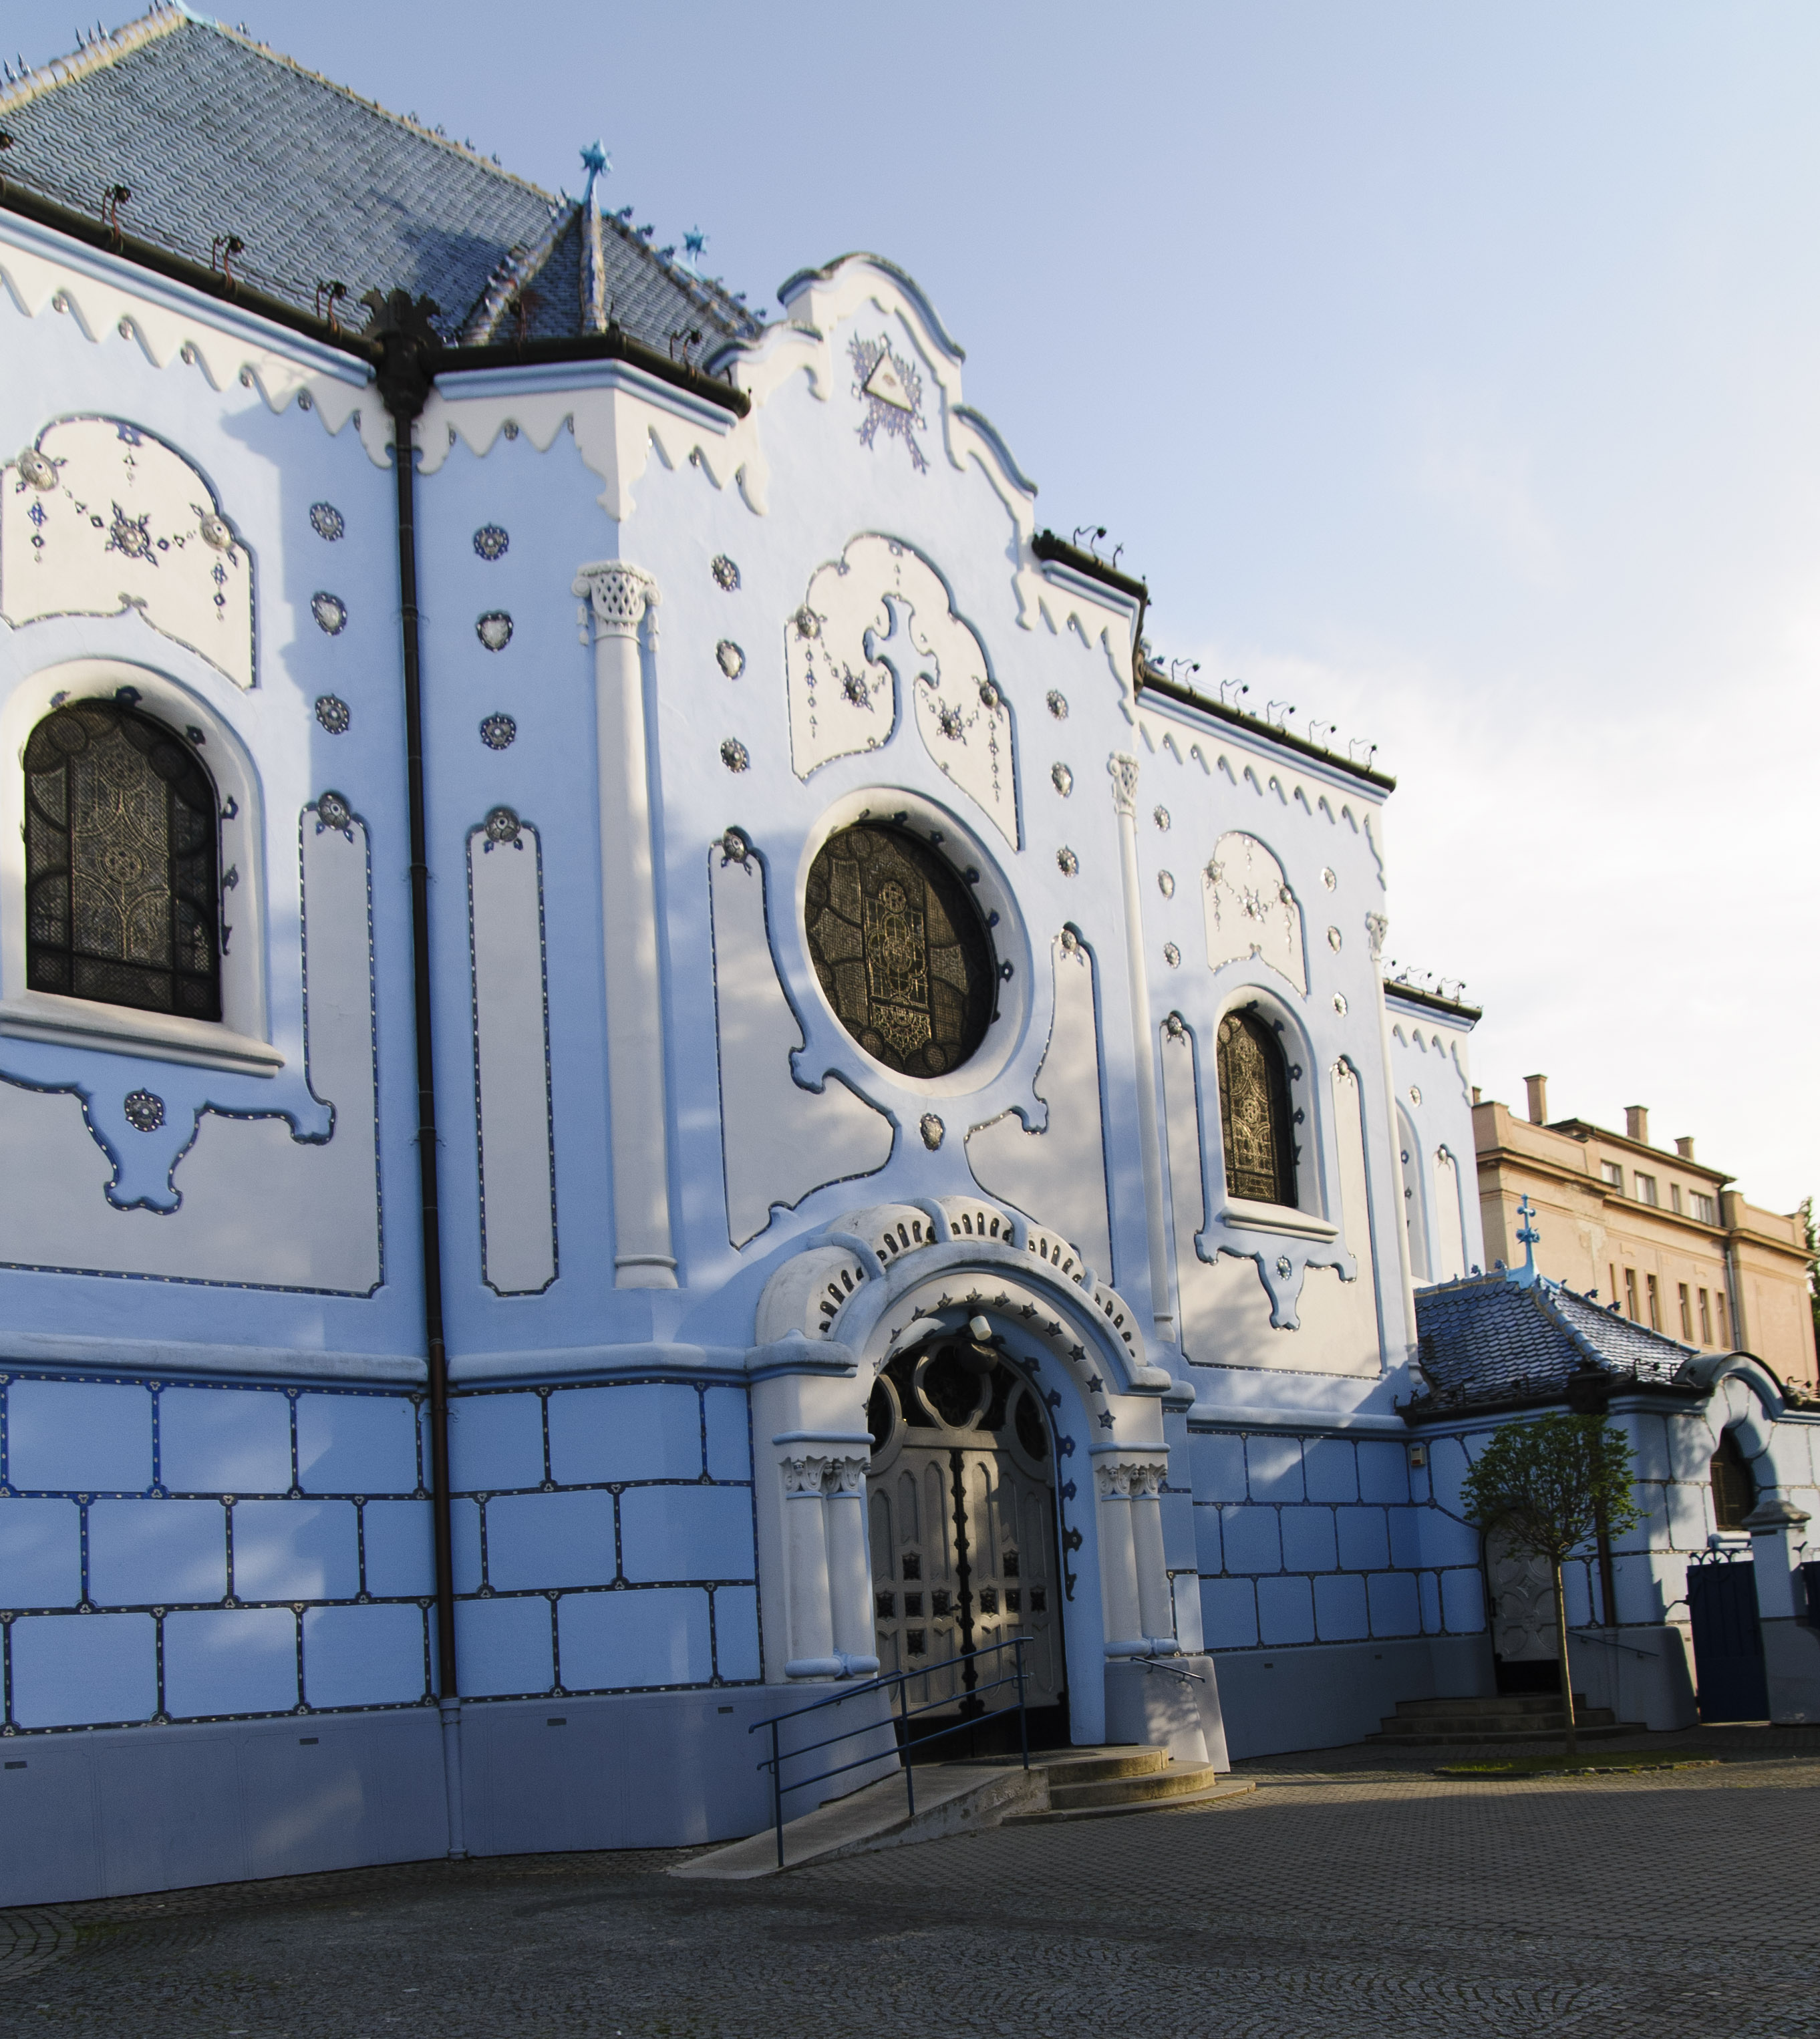
architecture, town, building, landmark, facade, church, cathedral, chapel, nikon, place of worship, monastery, synagogue, d300, bratislava